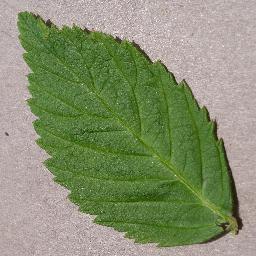
Label: Raspberry___healthy